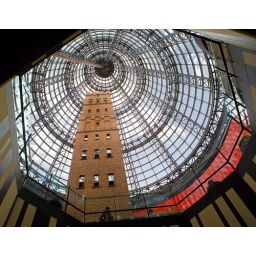
And this is how you first see it when you come up the escalator from the under ground train station.